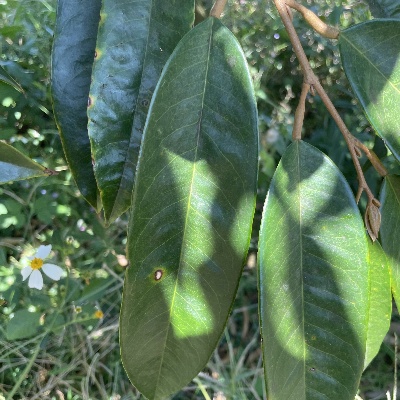
Label: Leaf_Phomopsis